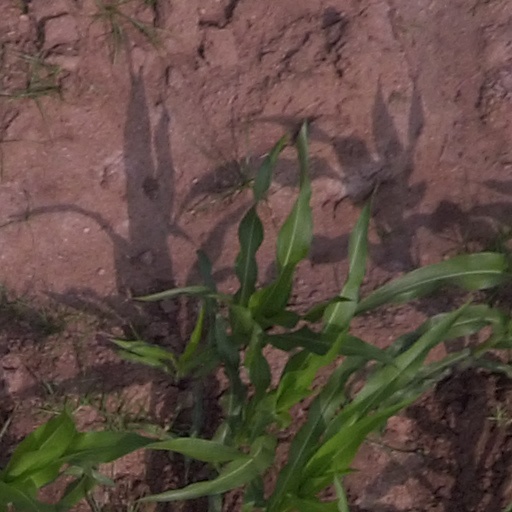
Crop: maize; corn